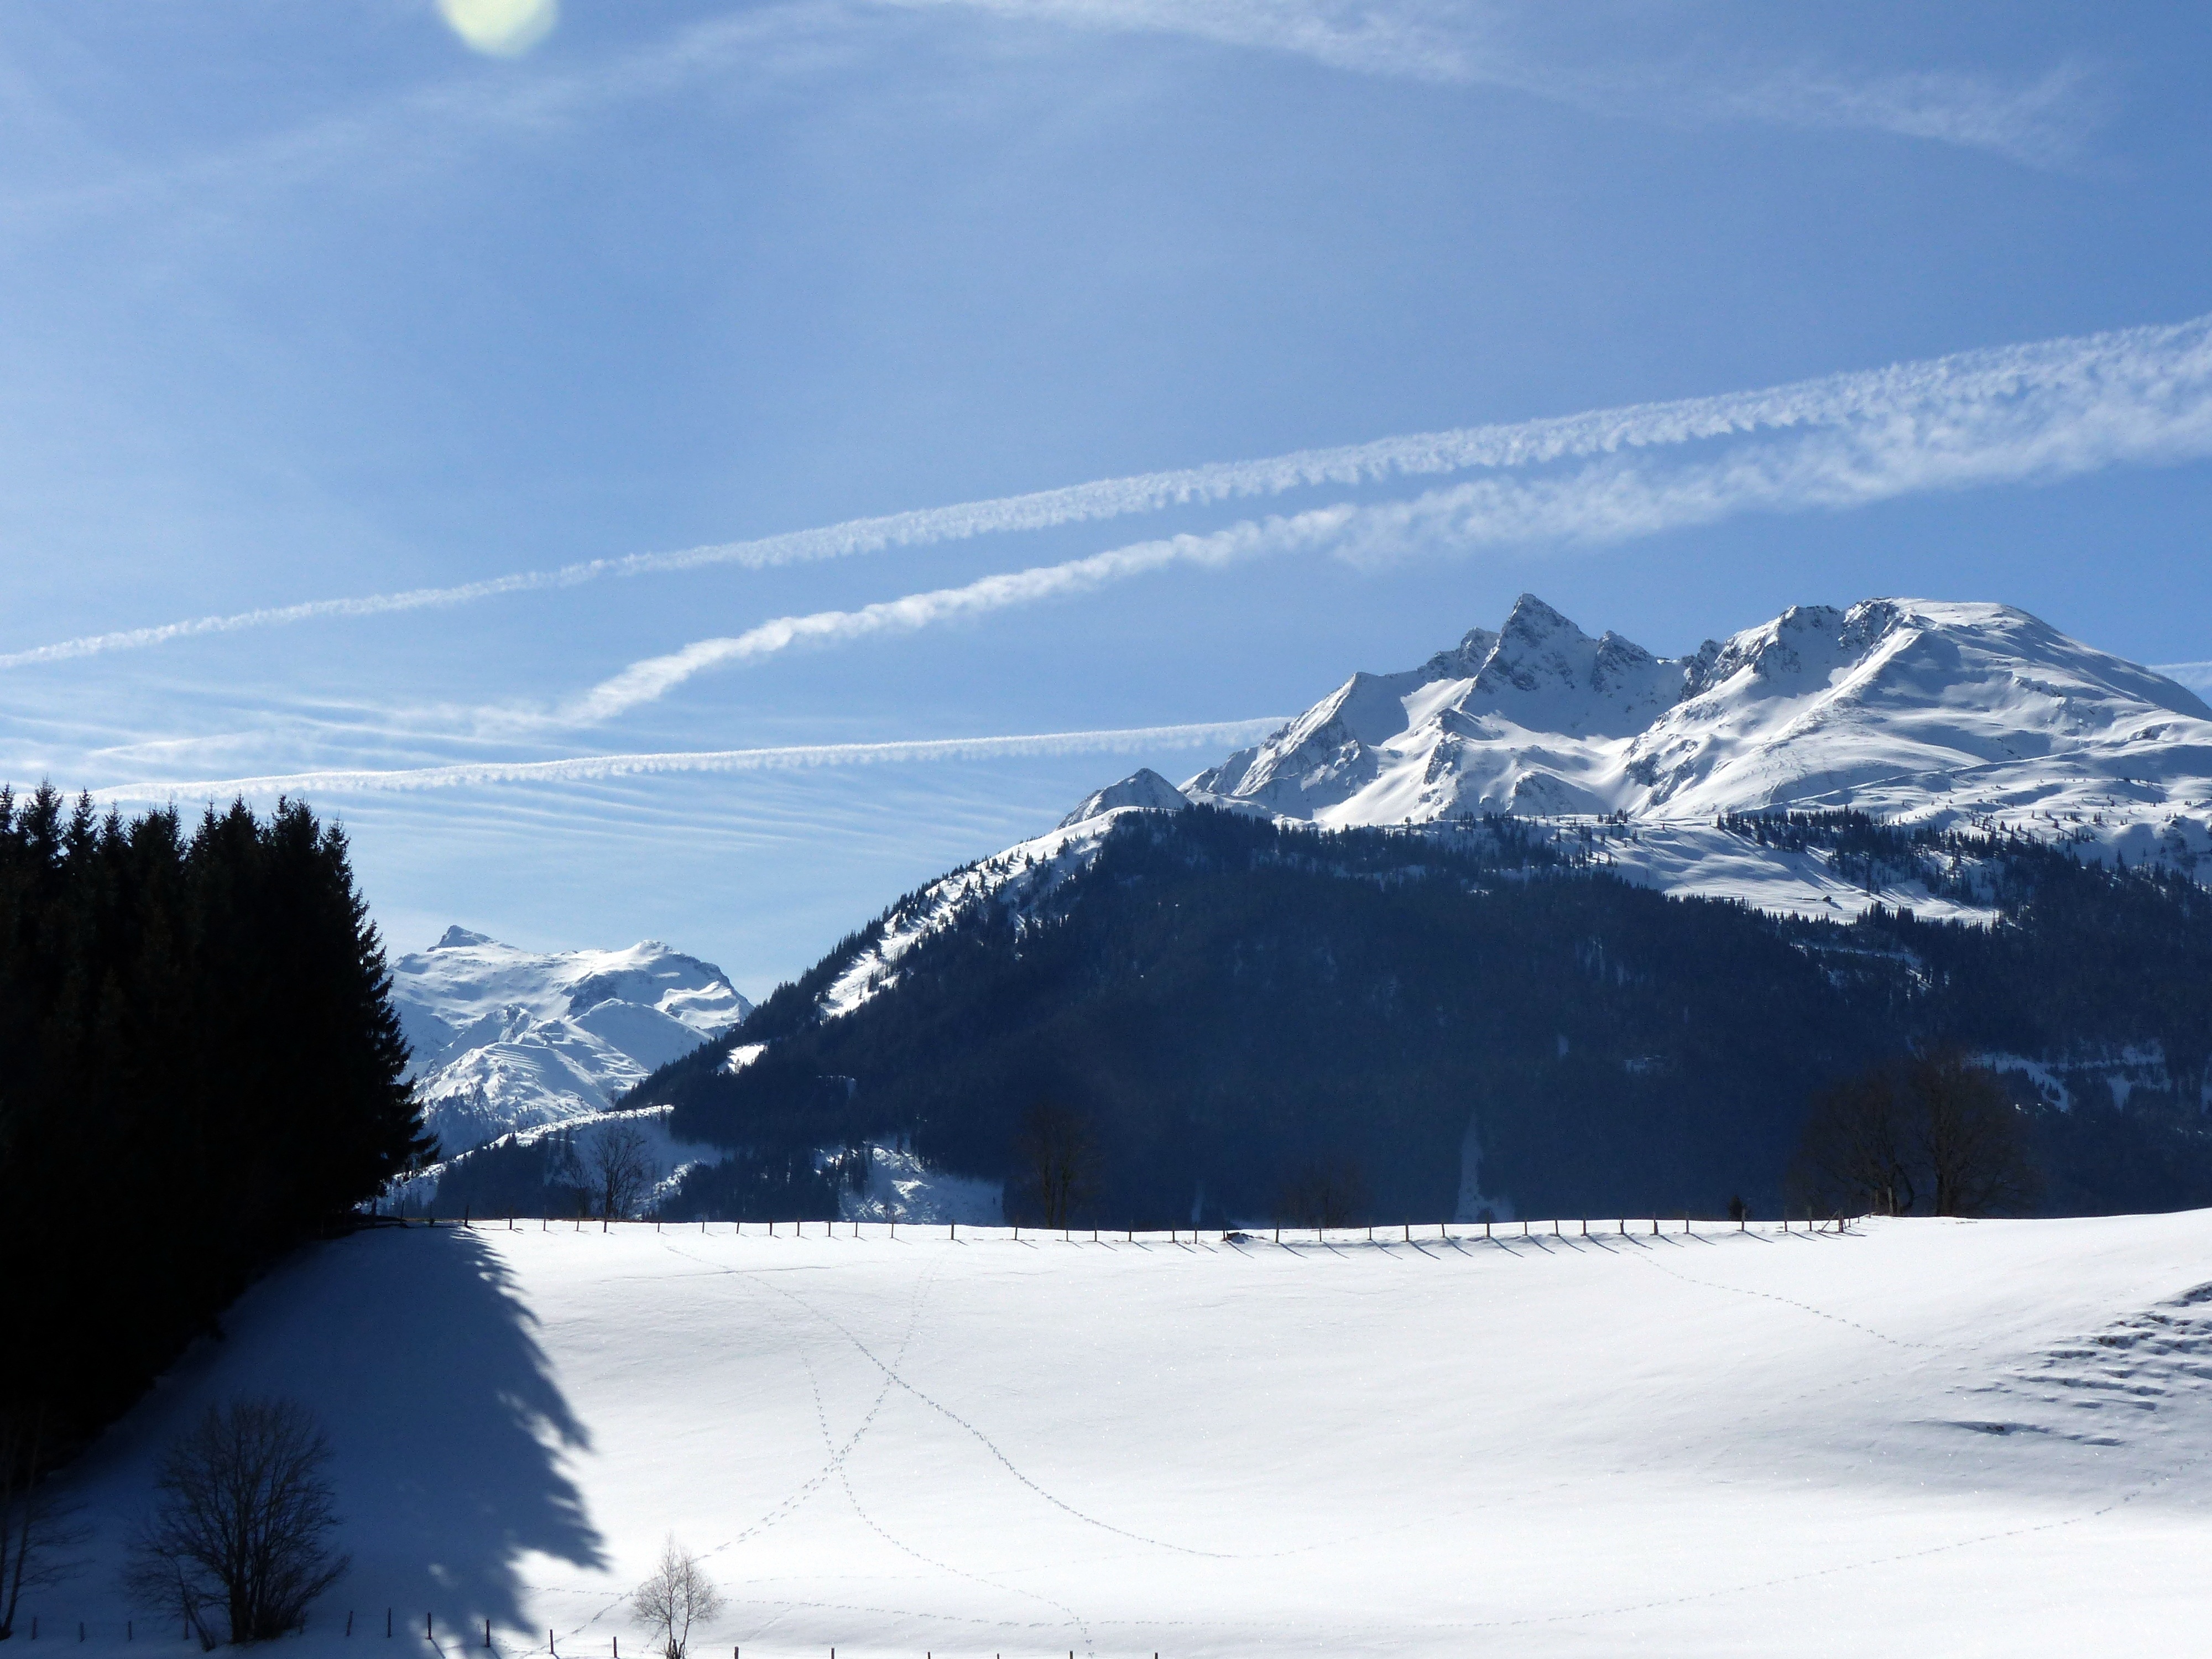
landscape, mountain, snow, winter, mountain range, weather, skiing, season, winter sport, mountains, alps, ski, wide, wintry, piste, landform, ski touring, high tauern, ski mountaineering, ski equipment, mountainous landforms, geological phenomenon